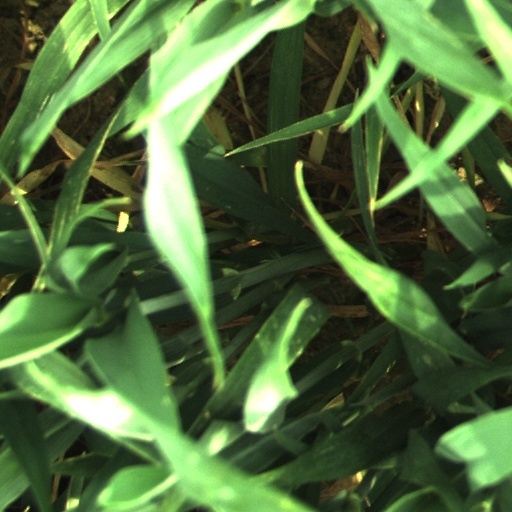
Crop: wheat